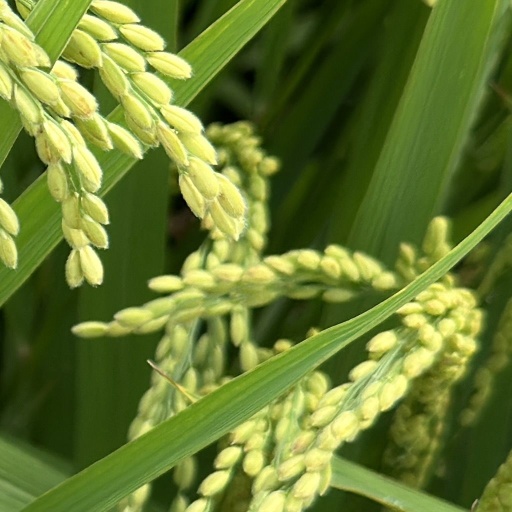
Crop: rice